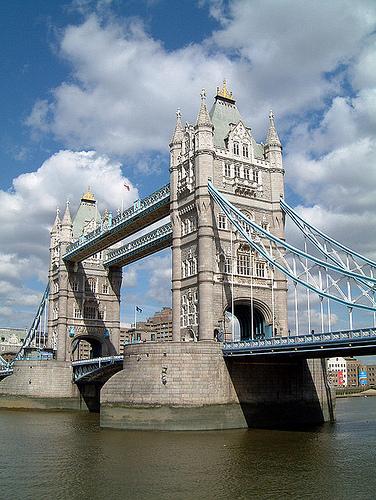
Weather: cloudy or overcast